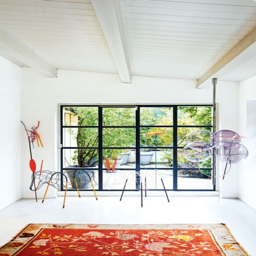
tour : at home with founder and designer : a large window at the end of the office is home to some wire animals created for person ; the rug was brought back .